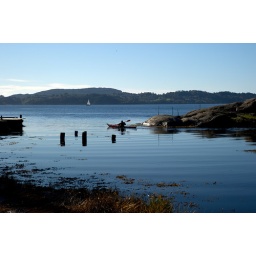
A quiet cove, sun and blue sky is the frame around a man paddling a kayak